Describe the emotion expressed in this image:  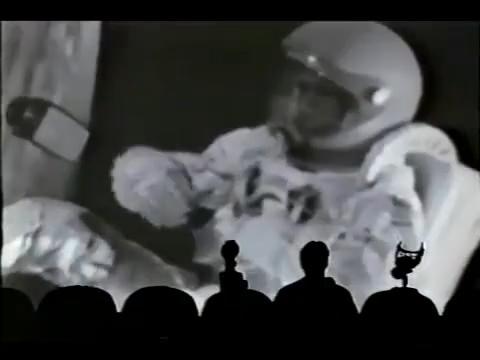
This person displays Fear, valence and arousal with high intensity.